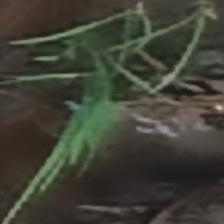
Label: clustered